Berlin (British TV series)

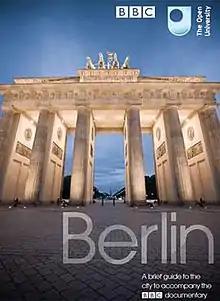
"Berlin" booklet cover

Approximately one million people are reported to have watched the broadcasts of parts 2 and 3 on BBC2 in the UK.